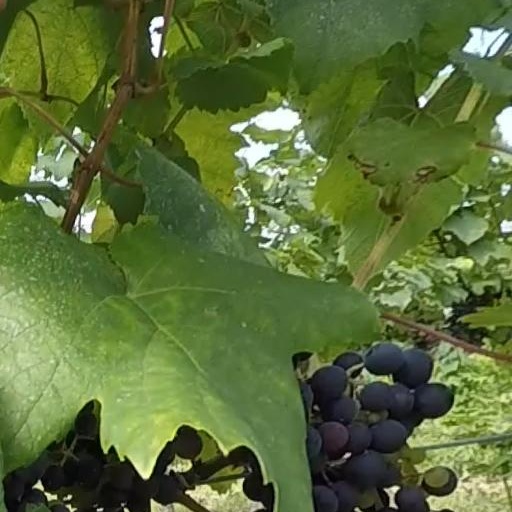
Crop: grape